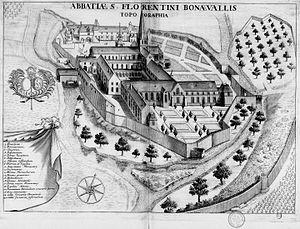
Planche gravée du 17ème siècle représentant l'abbaye Saint-Florentin de Bonneval, dans le livre Monasticon Gallicanum.
L’abbaye Saint-Florentin-et-Saint-Hilaire est une ancienne abbaye bénédictine de France fondée en 857, située à Bonneval dans le département d’Eure-et-Loir, dépendante du diocèse de Chartres. Le bâtiment, classé monument historique en 1883, abrite aujourd’hui un hôpital psychiatrique.